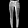
Label: Trouser